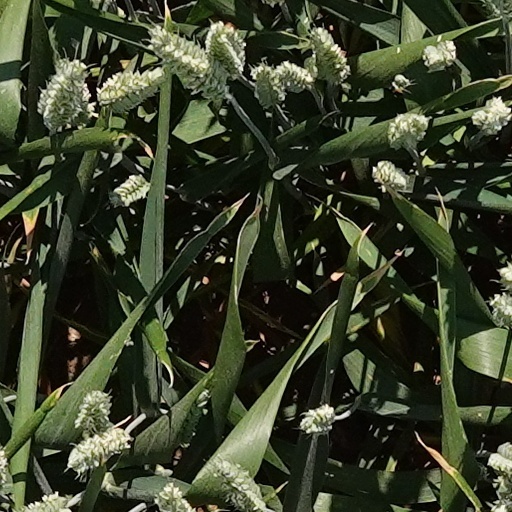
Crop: wheat